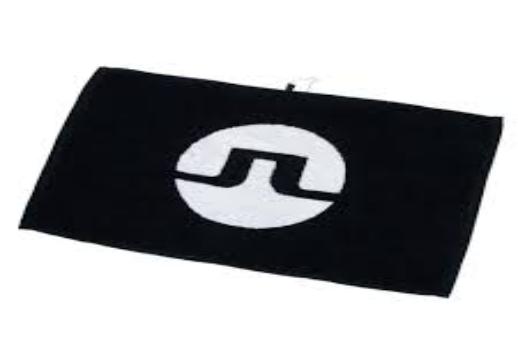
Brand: jlindeberg-2
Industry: Clothes